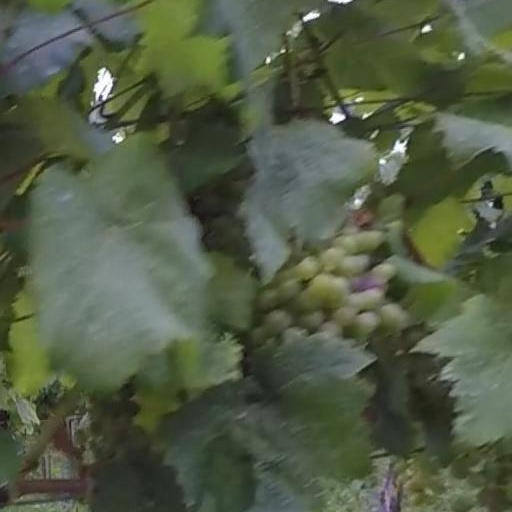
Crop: grape